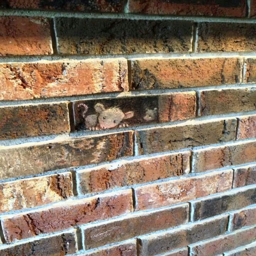
you 'd have to work hard to spot this mouse in the brickwork !